Russia–United Kingdom relations

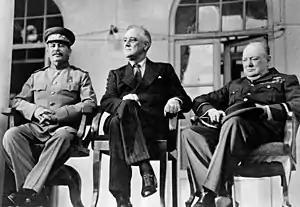
Joseph Stalin, Franklin D. Roosevelt and Winston Churchill on the verandah of the Soviet Embassy in Tehran during the Tehran Conference, 1943

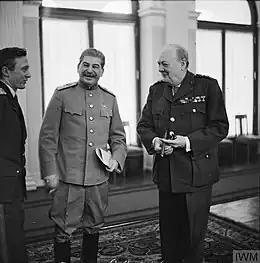
U.K. Prime Minister Winston Churchill with Joseph Stalin in 1945.

Diplomacy became delicate in the early 20th century. Russia was troubled by the Entente Cordiale between Great Britain and France signed in 1904. Russia and France already had a mutual defense agreement that said France was obliged to threaten Britain with an attack if Britain declared war on Russia, while Russia was to concentrate more than 300,000 troops on the Afghan border for an incursion into India in the event that Britain attacked France.